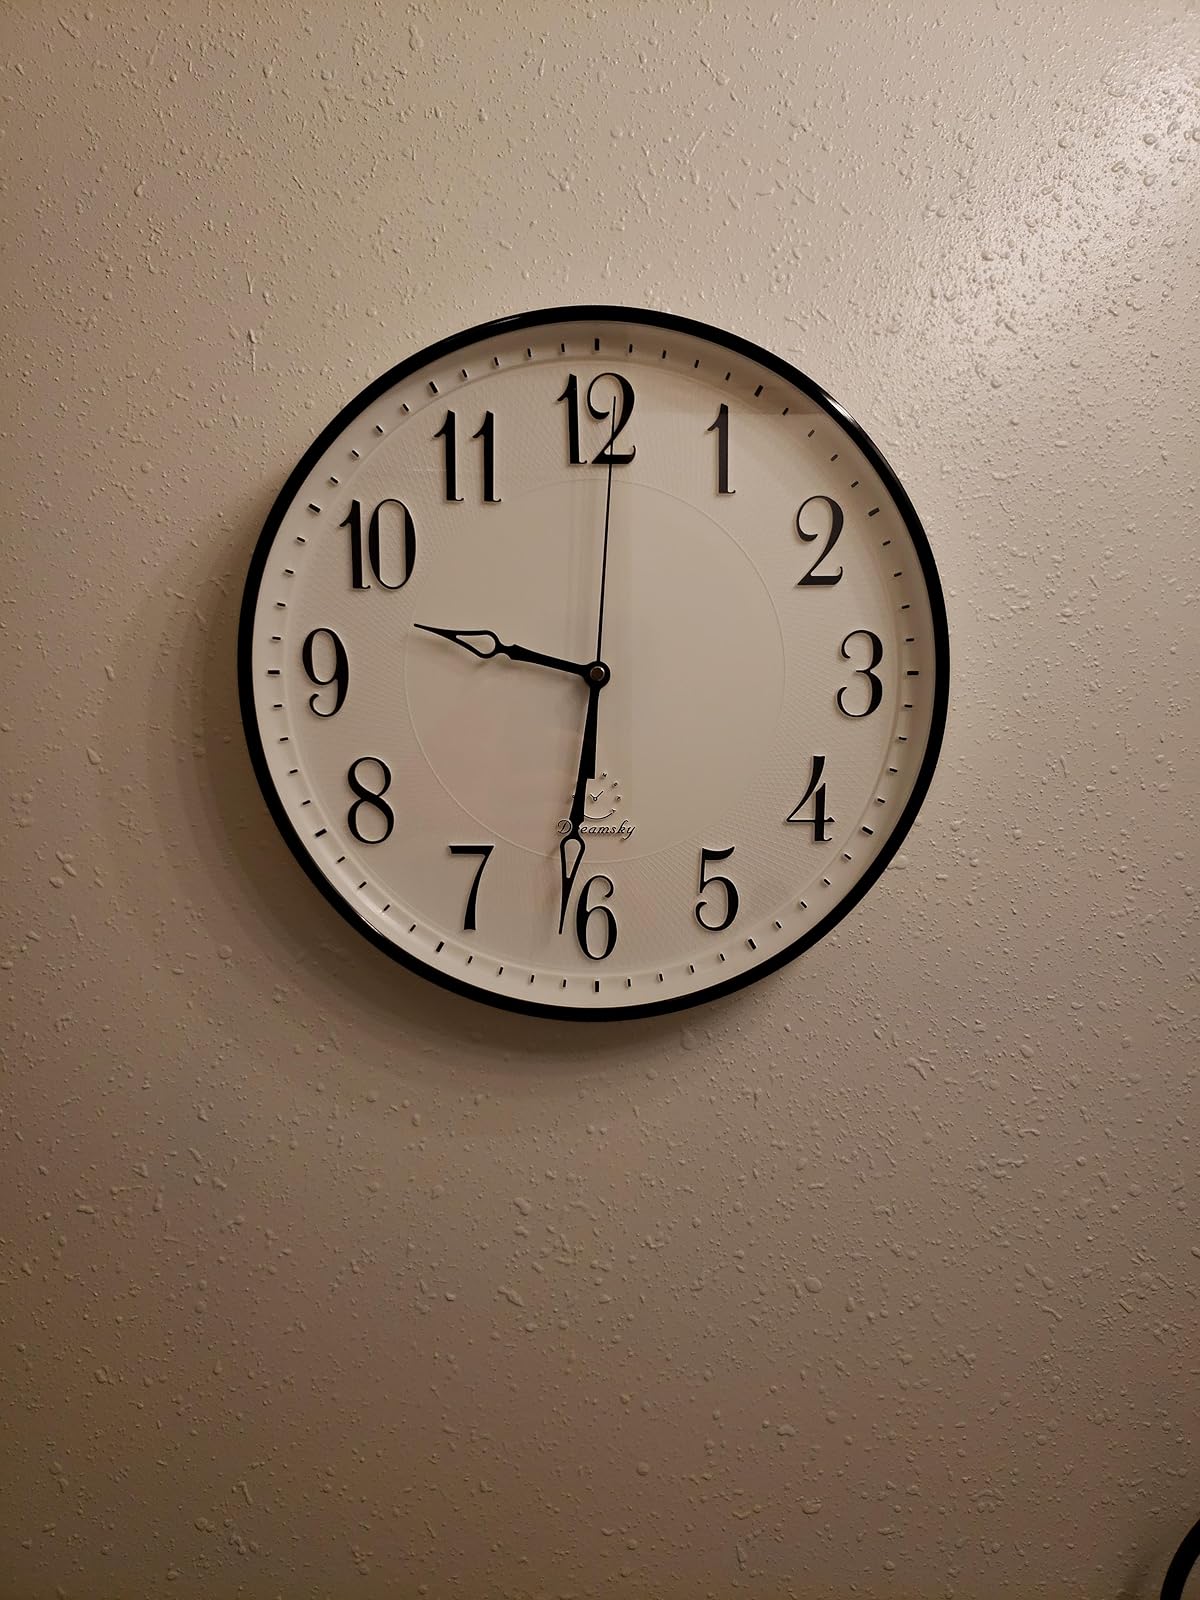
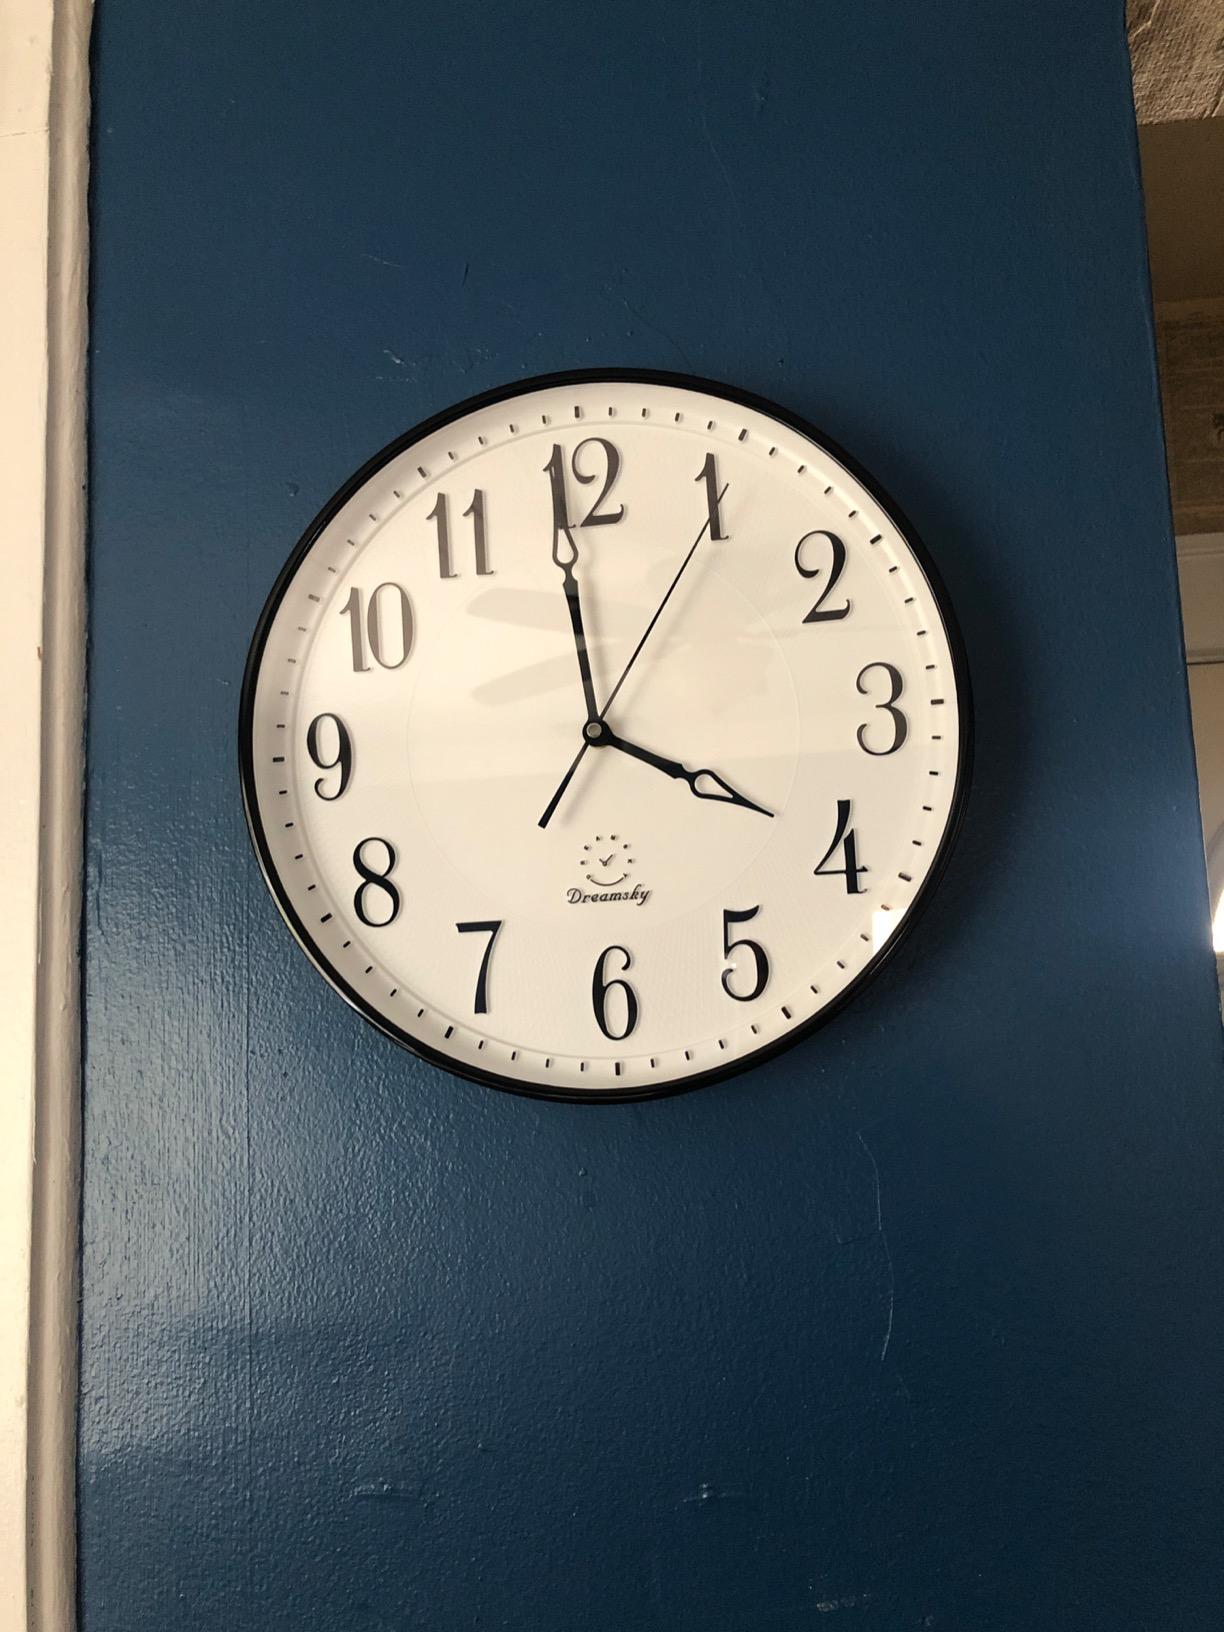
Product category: clock
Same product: yes